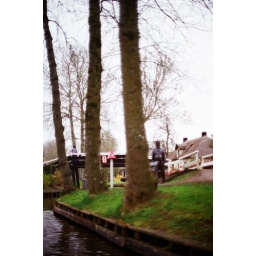
Giethoorn boat trip 4.8 x chilly sheep picnic in the car